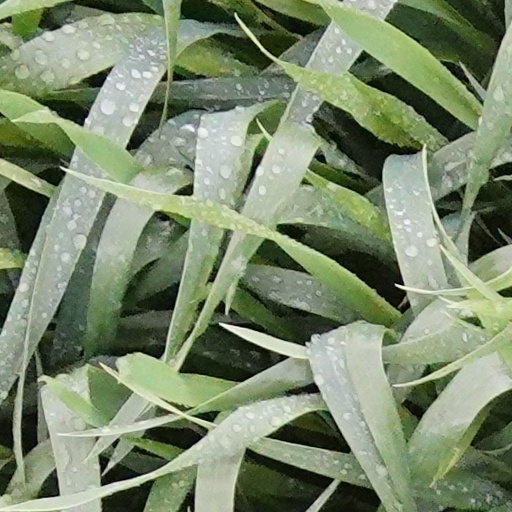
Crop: wheat